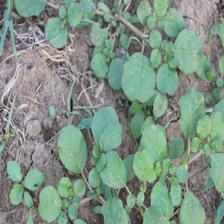
Label: BroadLeafWeed